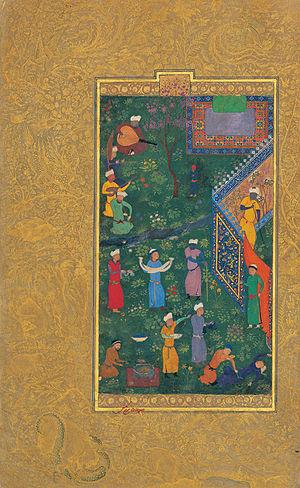
Kamaleddin Behzad ou Kamal od-Din Bihzad, dit Behzad ou Bihzad, est un grand maître de la miniature persane originaire d'Herat, actif à la cour du Timouride Hosseyn Bāyqara, durant les dernières décennies de la Renaissance timouride. Il est ensuite passé au service des Séfévides dans les ateliers royaux de Tabriz. Il est né vers 1450 à Hérat et est mort vers 1535-1536 à Tabriz. De nombreux travaux lui sont attribués, mais seulement quelques-uns sont reconnus comme étant de sa main. Il a inspiré un style de miniature persane qui restera une référence après sa mort.